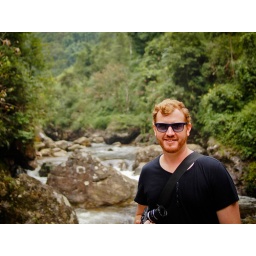
me near river in cat cat